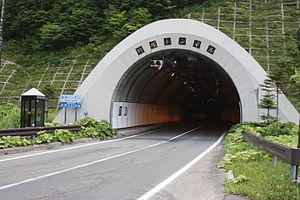
Le col de Nozuka est un col de montagne situé à l'extrémité méridionale des monts Hidaka de l'île de Hokkaidō au Japon. Le col se trouve à 1 230 m d'altitude mais la route nationale 236 emprunte le tunnel de Nozuka qui passe 645 m sous le col qui fait 21,4 km de long. La route fait 5,5 m de large avec une déclivité maximale de 6 %. Le rayon de courbure minimum est de 70 m. La neige peut encombrer le col du mois d'octobre au mois d'avril. La route nationale 236 traverse le col entre Hiroo et Urakawa.